Short Term 12

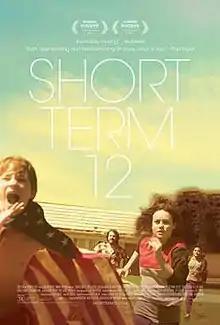
Theatrical release poster

Short Term 12 is a 2013 American independent drama film written and directed by Destin Daniel Cretton. It is adapted from Cretton's short film of the same name, produced in 2009. The film stars Brie Larson as Grace Howard, a young supervisor of a group home for troubled teenagers. The film was the first leading performance of Larson's career.